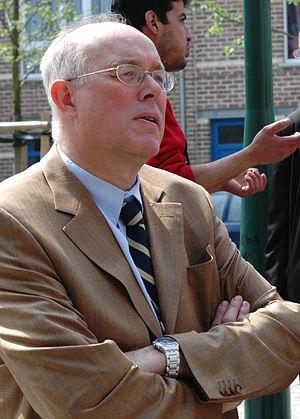
Inauguration du Centre d'entreprise de Molenbeek, en présence du Ministre Président Charles Piqué auteur de la photo L Glucksmann, qui octroye les droits d'utilisation pour la Fondation.
Le Gouvernement Picqué I est le tout premier gouvernement de la Région de Bruxelles-Capitale, en Belgique, dirigé par le socialiste Charles Picqué et formé par une coalition hexapartite, associant la famille socialiste, le Front démocratique de Francophones, la famille démocrate-chrétienne et le parti nationaliste flamand Volksunie.
Charles M.J.V. Picqué est un homme politique belge, socialiste, né le 1ᵉʳ novembre 1948 à Etterbeek. Licencié en sciences économiques appliquées, Ministre d'État, bourgmestre de la Commune de Saint-Gilles depuis 1985, il a exercé cette fonction avec d'autres responsabilités politiques. Il a ainsi été à quatre reprises Ministre-président de la Région bruxelloise.
Le Gouvernement Picqué III est le gouvernement de la Région de Bruxelles-Capitale, en Belgique, dirigé par le socialiste Charles Picqué et formé par une coalition de six partis, associant les familles démocrate-chrétienne, socialiste, le parti libéral flamand et le parti écologiste francophone.